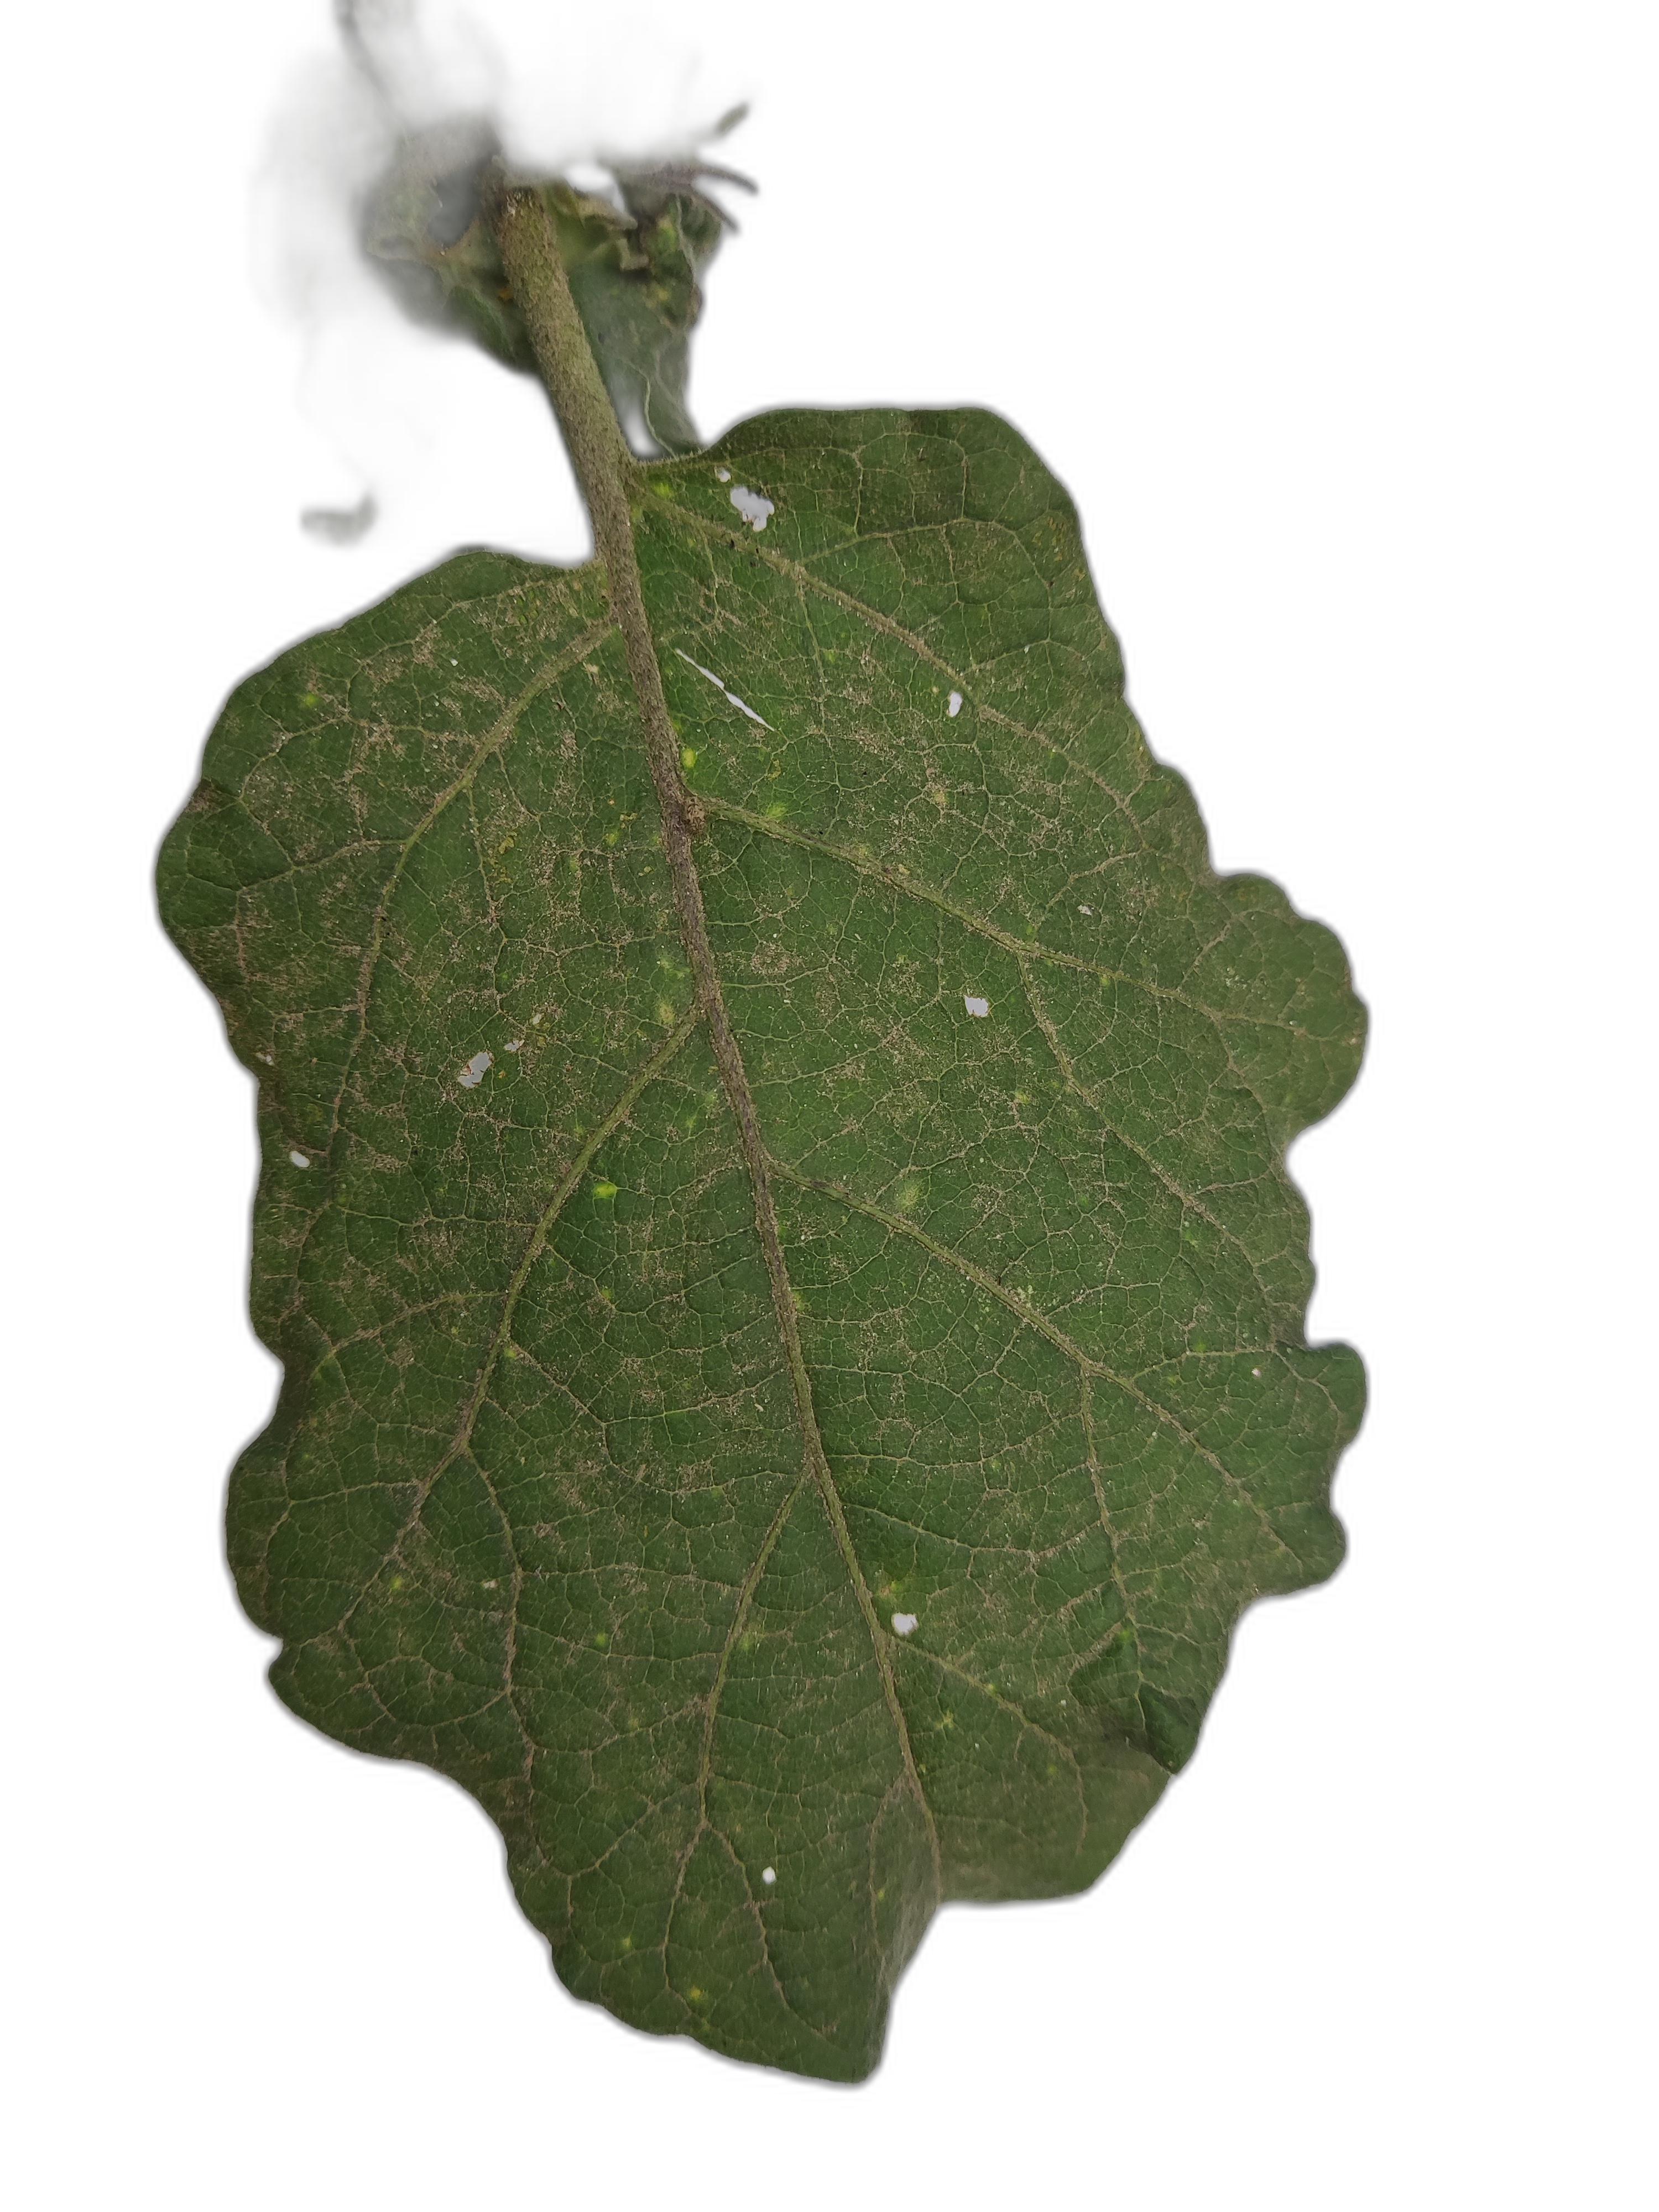
Label: Insect Pest Disease